Portland Gale

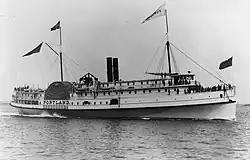
Last picture made of the SS "Portland"

The Portland Gale was a storm that struck the coast of New England on November 26 and 27, 1898. The storm formed when two low pressure areas merged off the coast of Virginia and travelled up the coast; at its peak, it produced a storm surge of about ten feet in Cohasset harbor and hurricane-force winds in Nantucket. The storm killed more than 400 people and sank more than 150 boats and ships. It also changed the course of the North River, separating the Humarock portion of Scituate, Massachusetts, from the rest of Scituate.